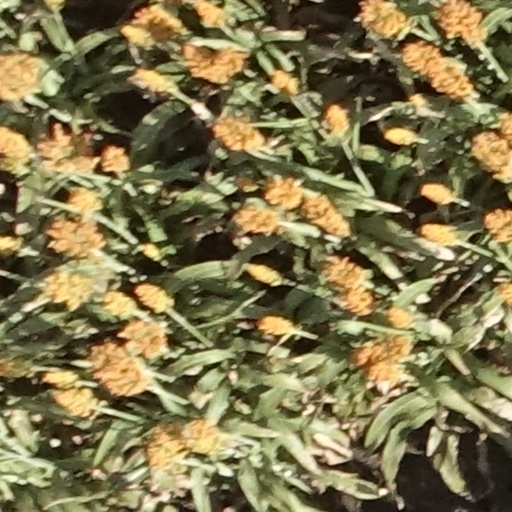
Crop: sorghum